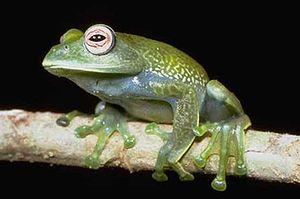
Boophis elenae est une espèce d'amphibiens de la famille des Mantellidae.